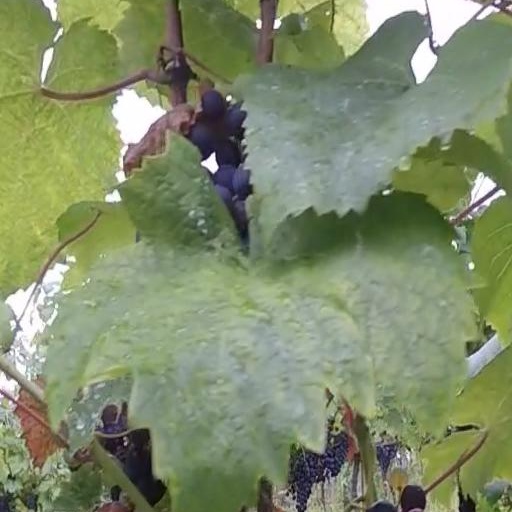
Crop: grape